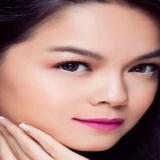
ca sĩ Phạm Quỳnh Anh